Mercedes-Benz GLB

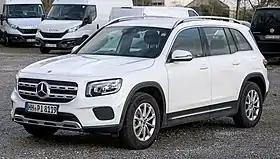
Mercedes-Benz GLB 180

The Mercedes-Benz GLB (model code X247) is a luxury crossover SUV produced by Mercedes-Benz. It was unveiled by the German manufacturer Daimler AG on 10 June 2019 in Park City, Utah. It was previously unveiled as a concept car to the public at the Shanghai Auto Show in April 2019.